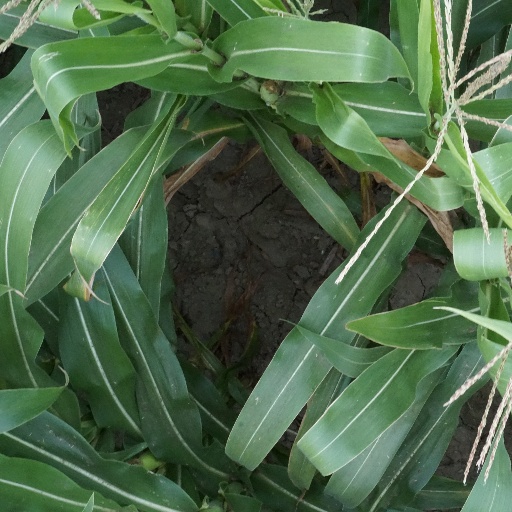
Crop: maize; corn